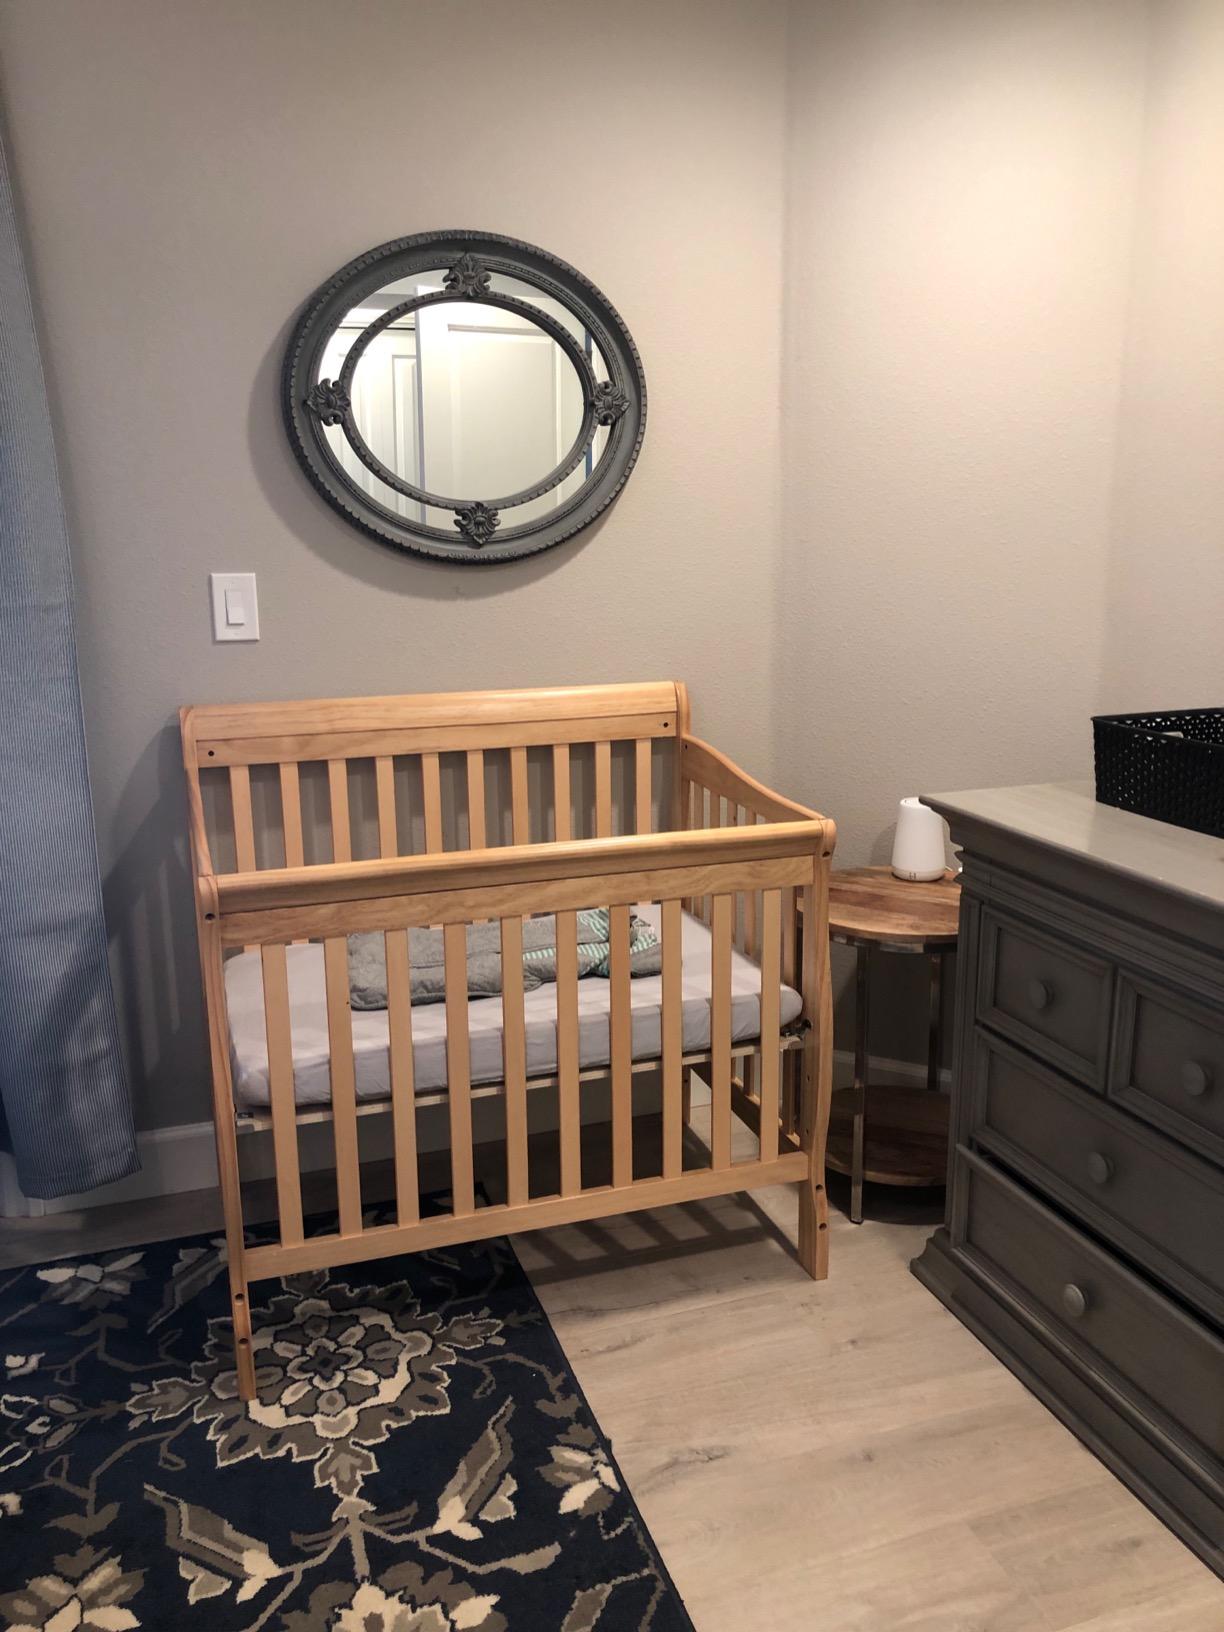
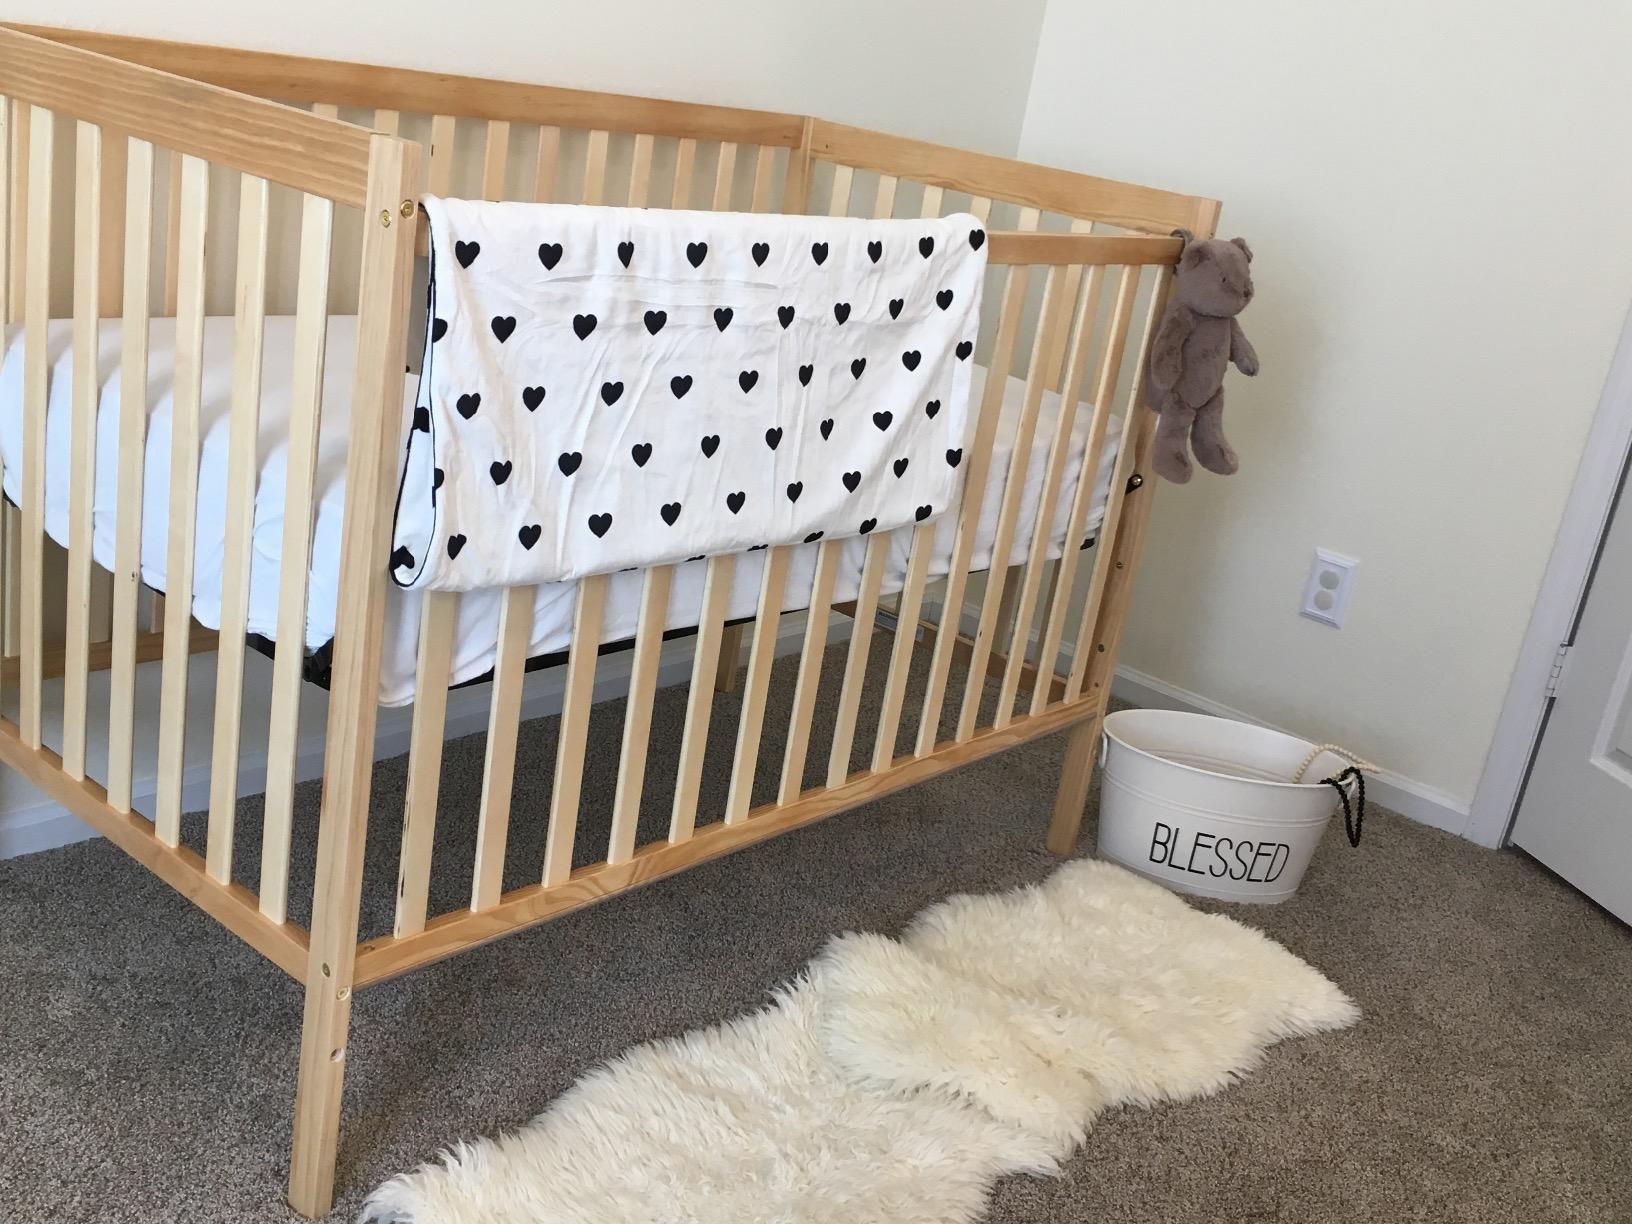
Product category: products_crib
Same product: no